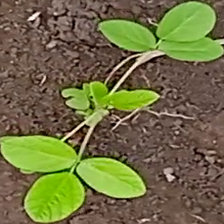
Weed species: Asian_Pigeonwings_(Clitoria Ternatea)